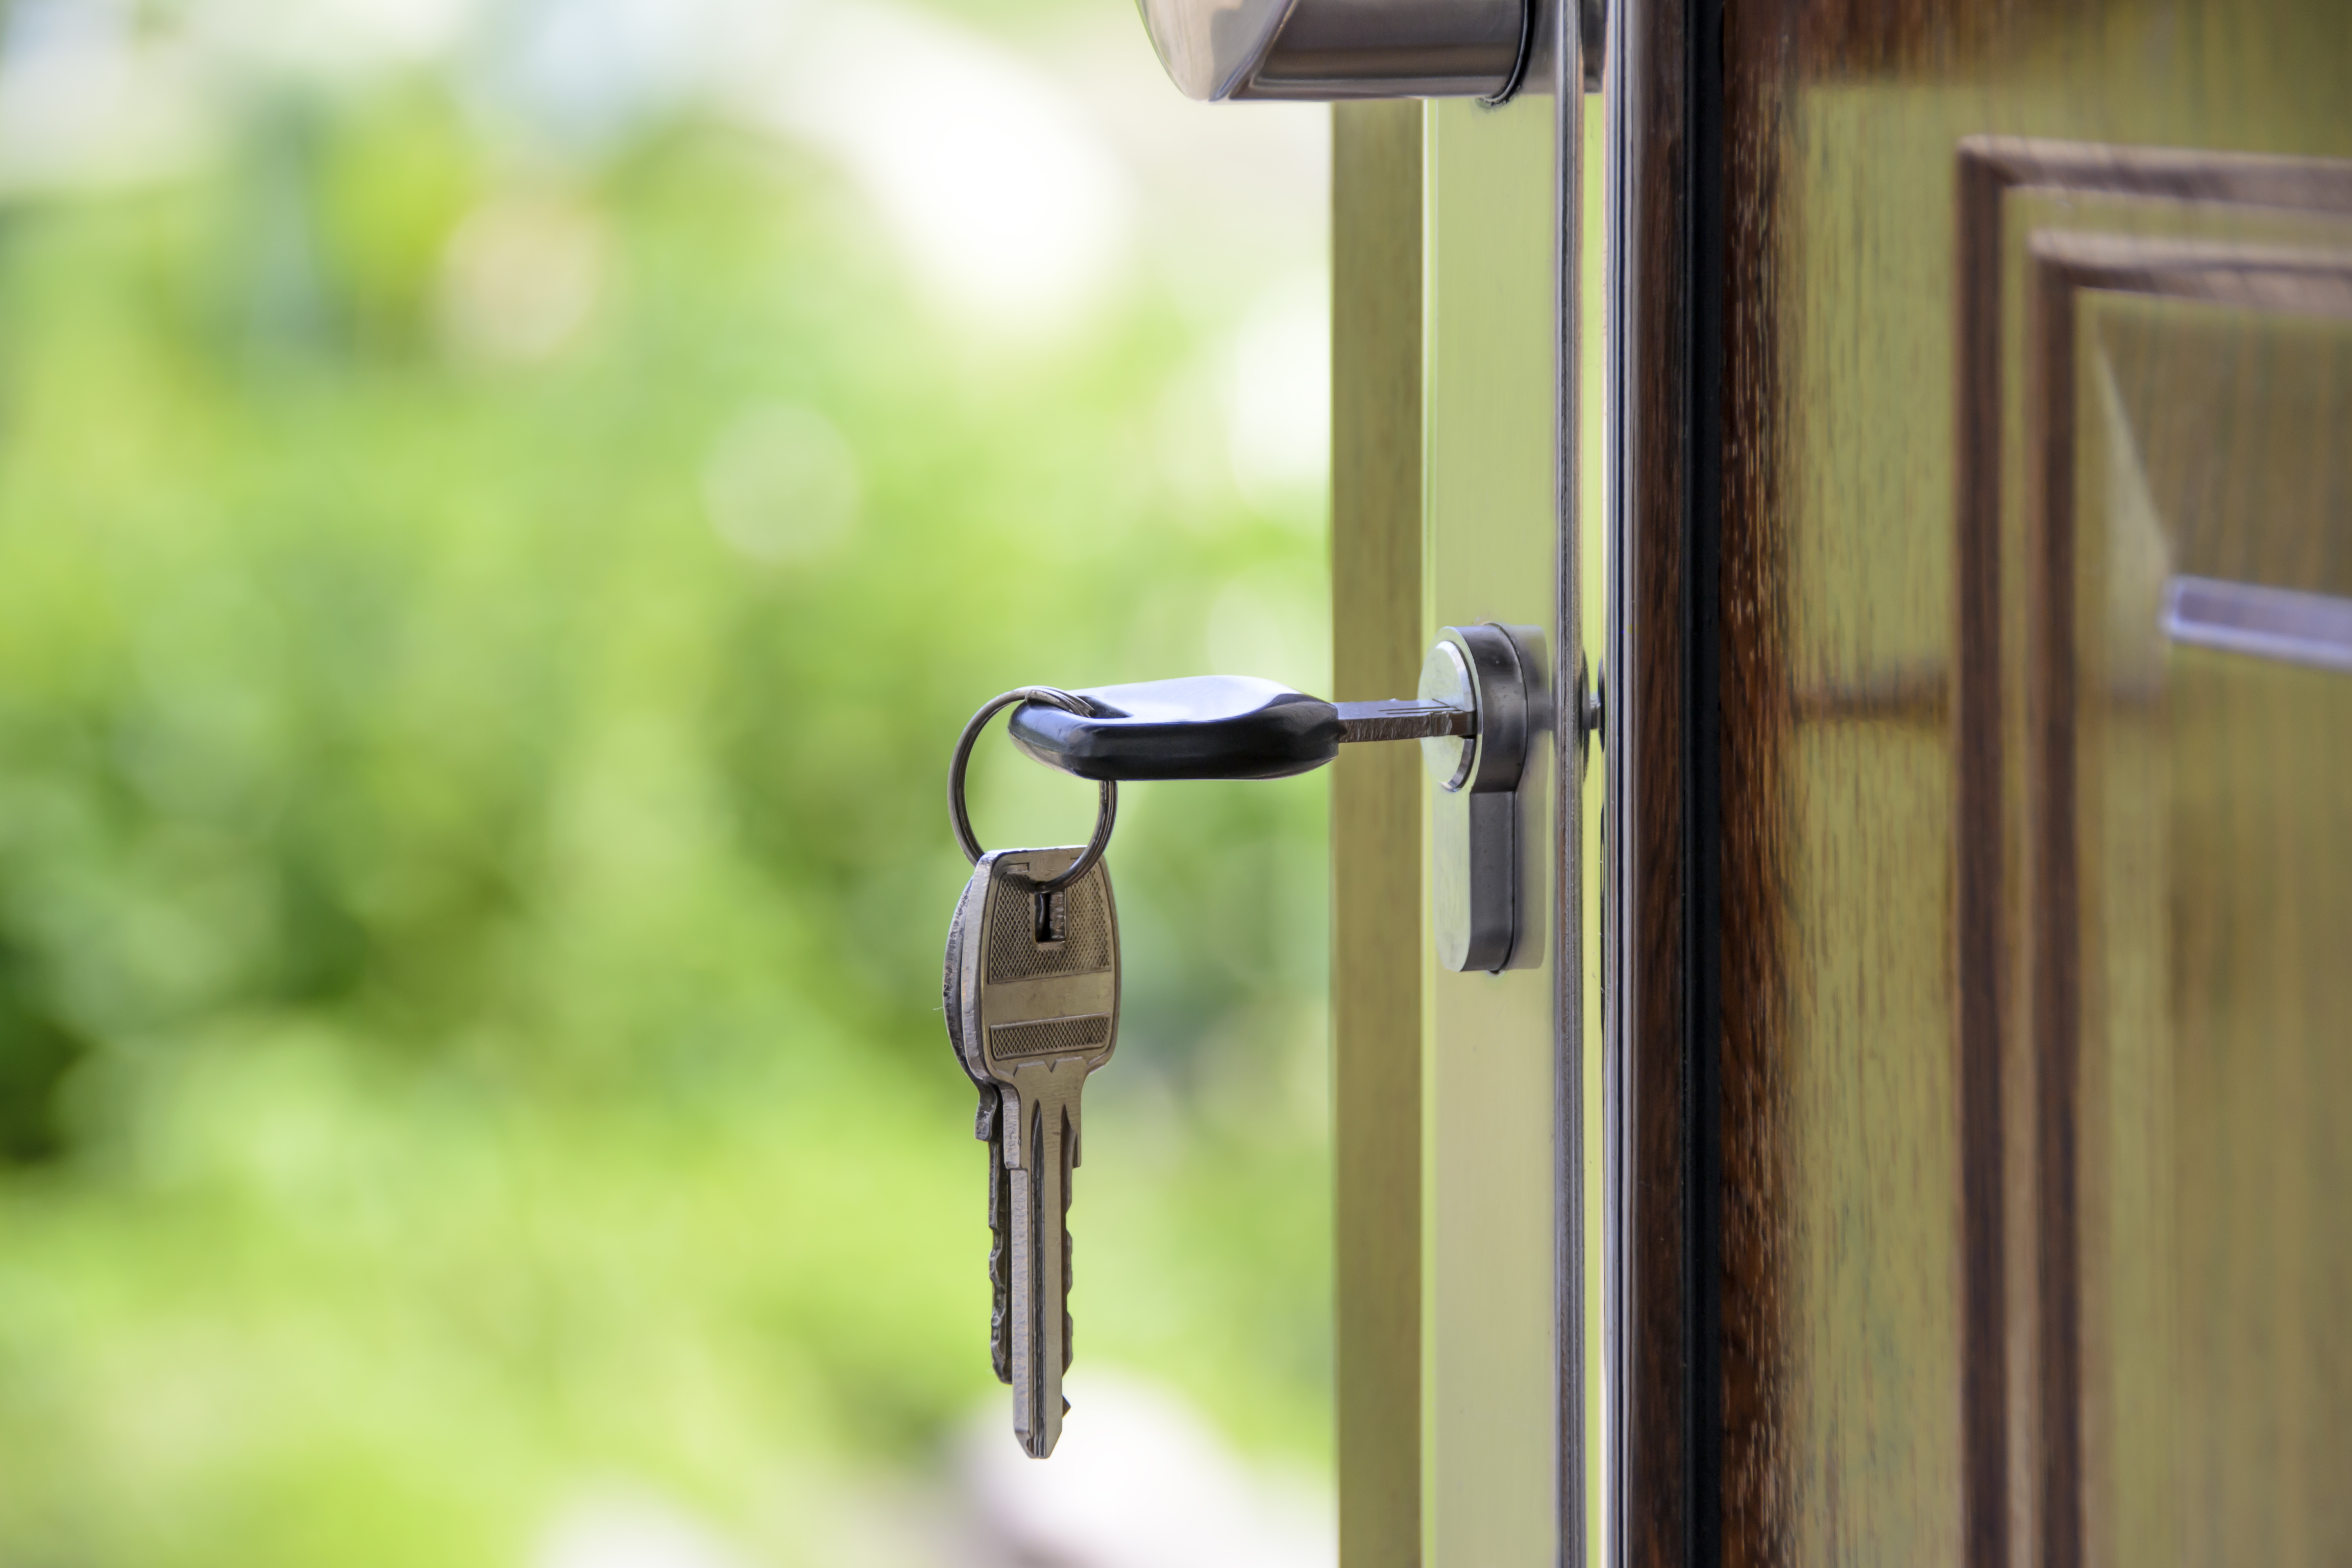
light, window, green, metal, lighting, door, close up, keys, lock, keyhole, locked, secure, real estate